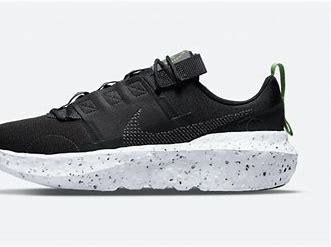
Brand: Nike
Model: Crater Impact